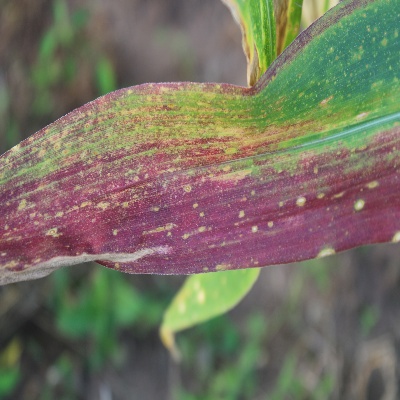
Crop: Maize
Condition: leaf spot